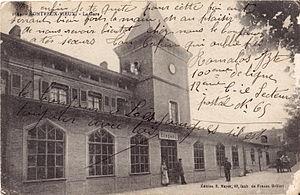
Carte postale ancienne éditée par E. Mayer à Belfort
Montreux-Vieux est une commune française située dans le département du Haut-Rhin, en région Grand Est.
La gare de Montreux-Vieux est une gare ferroviaire française de la ligne de Paris-Est à Mulhouse-Ville, située à proximité du bourg de la commune de Montreux-Vieux, dans le département du Haut-Rhin, en région Grand Est.